Law and Grace (Prague)

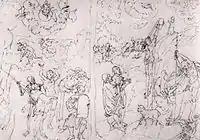
"Law and Grace", drawing by Lucas Cranach the Elder (1529)

The painting is symmetrically divided into two halves by the Tree of Life whose branches are dry on the left and green on the right. The left half (sub lege) depicts the stories of the Old Testament: the kneeling Moses receiving the tablets of the Ten Commandments on Mount Sinai; Adam and Eve under the Tree of Knowledge; the camp of the Israelites who have defied God and are dying after being bitten by venomous snakes; a pole with the raised-up serpent in the desert – the bronze serpent that protected those who looked up to it; and an open tomb with a dead person as the symbol of death.